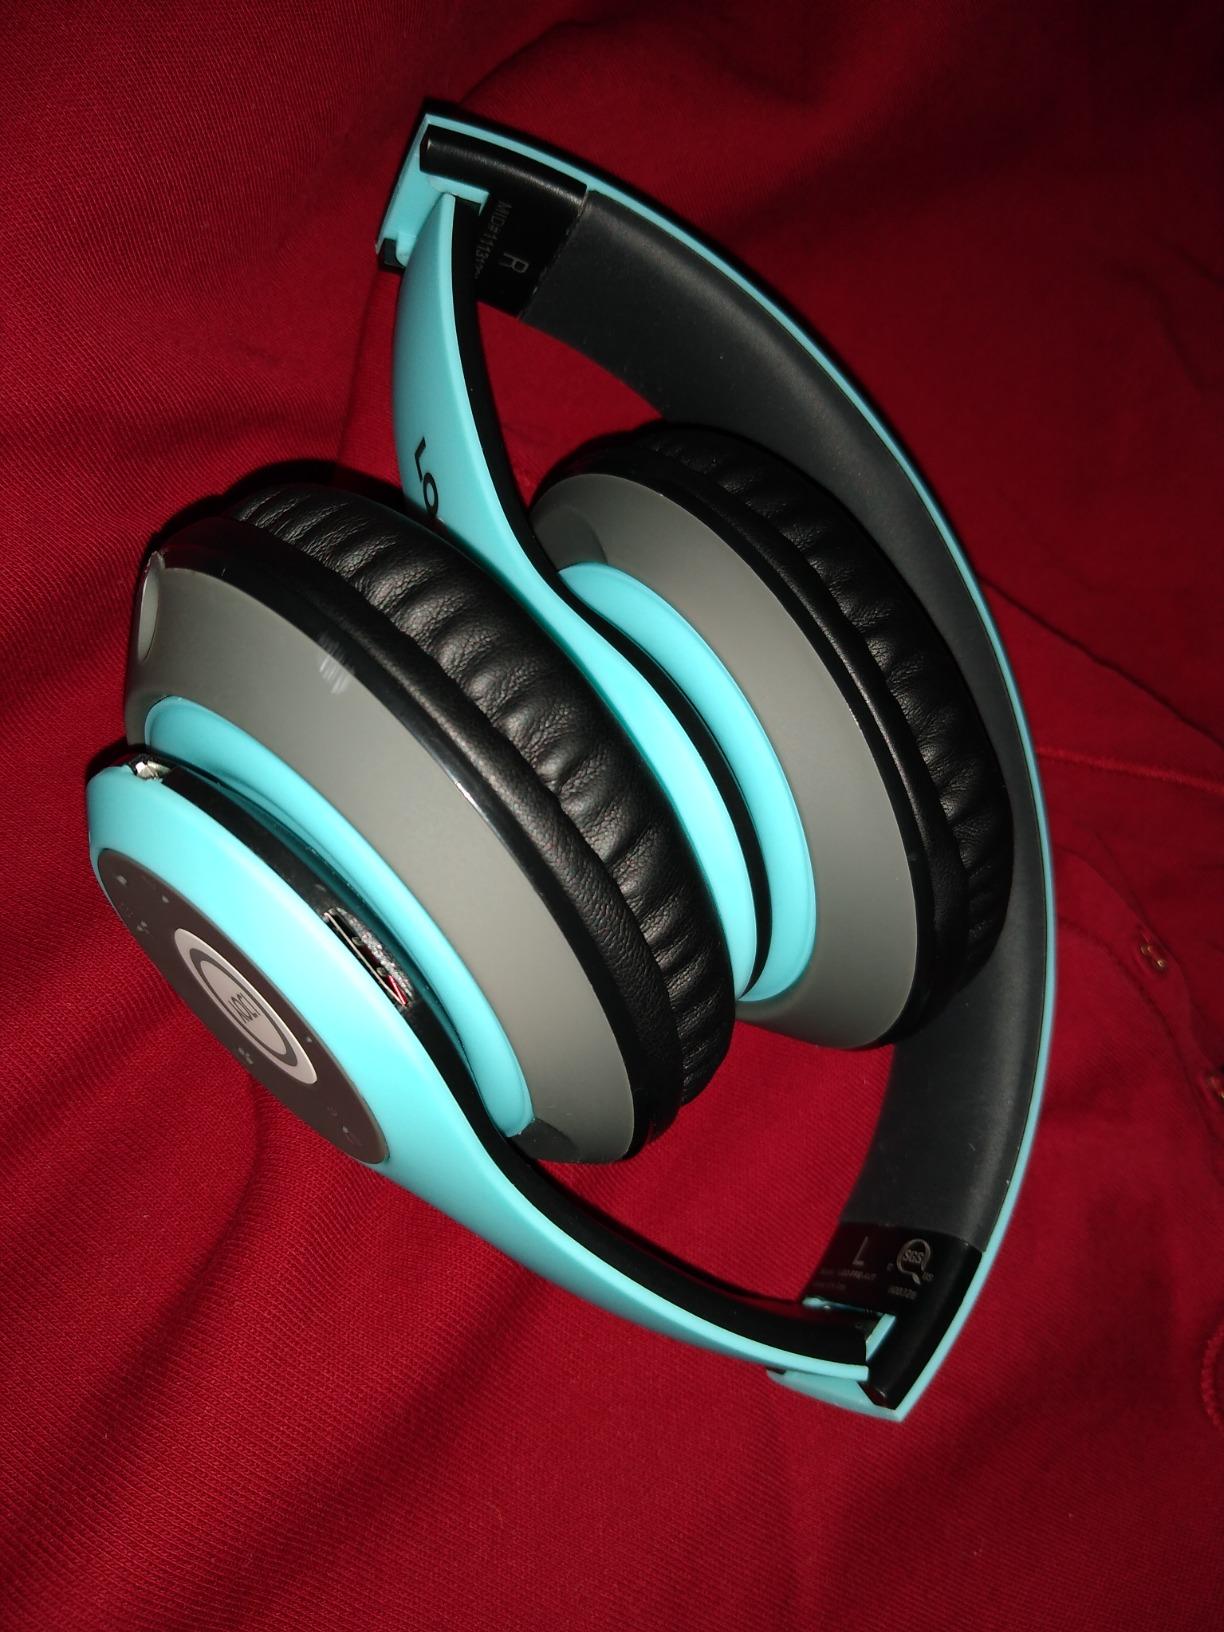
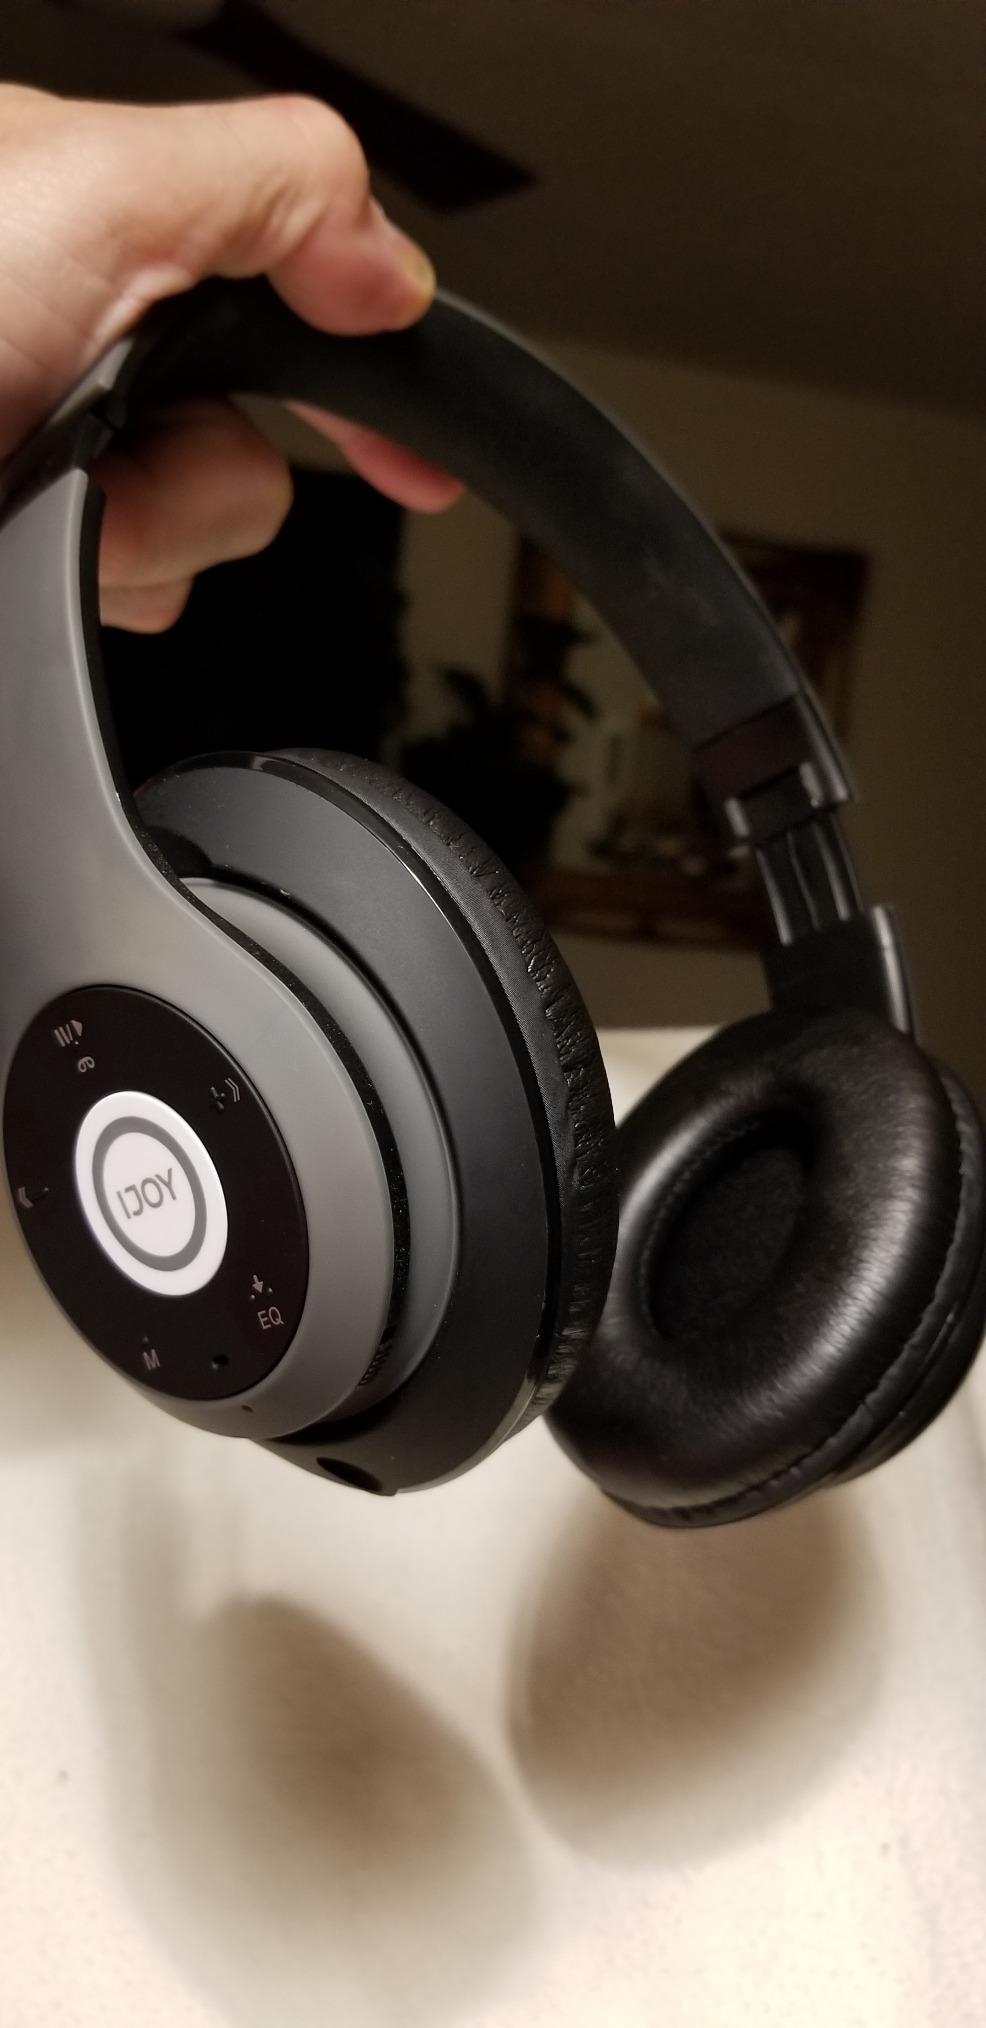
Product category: headphones
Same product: no